Banashankari Temple, Amargol

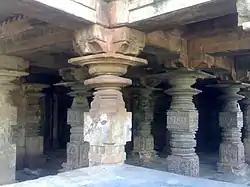
Banashankari Temple Amargol, Karnataka

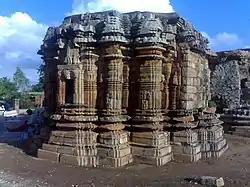
Banashankari Temple Amargol, Karnataka

Conservation and restoration work is in progress, belongs to Archaeological Survey of India.